Jesús Ángel Rojo Pinilla

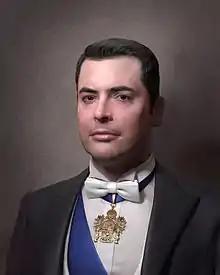
Rojo Pinilla portrait

Jesús Ángel Rojo Pinilla (born February 4, 1974, in Madrid, Spain) is a Spanish entrepreneur, lawyer, historian, illustrator, political analyst, writer and journalist.